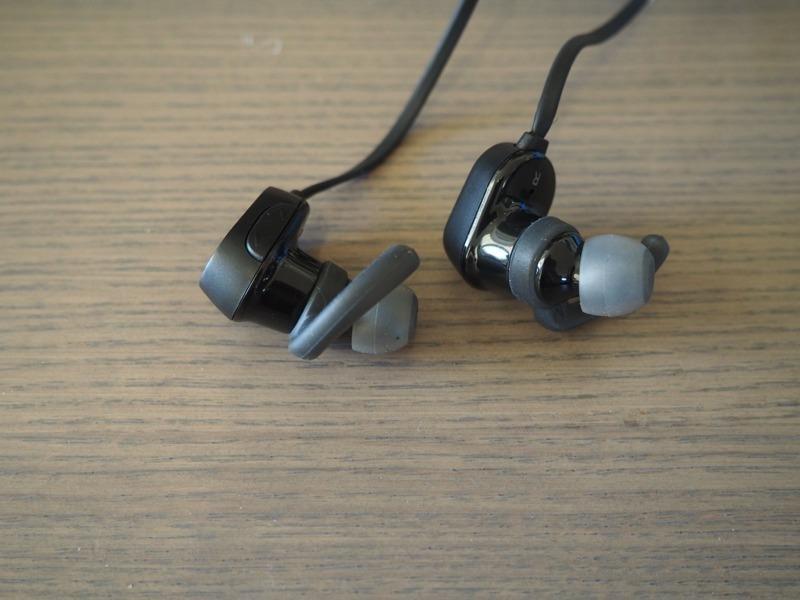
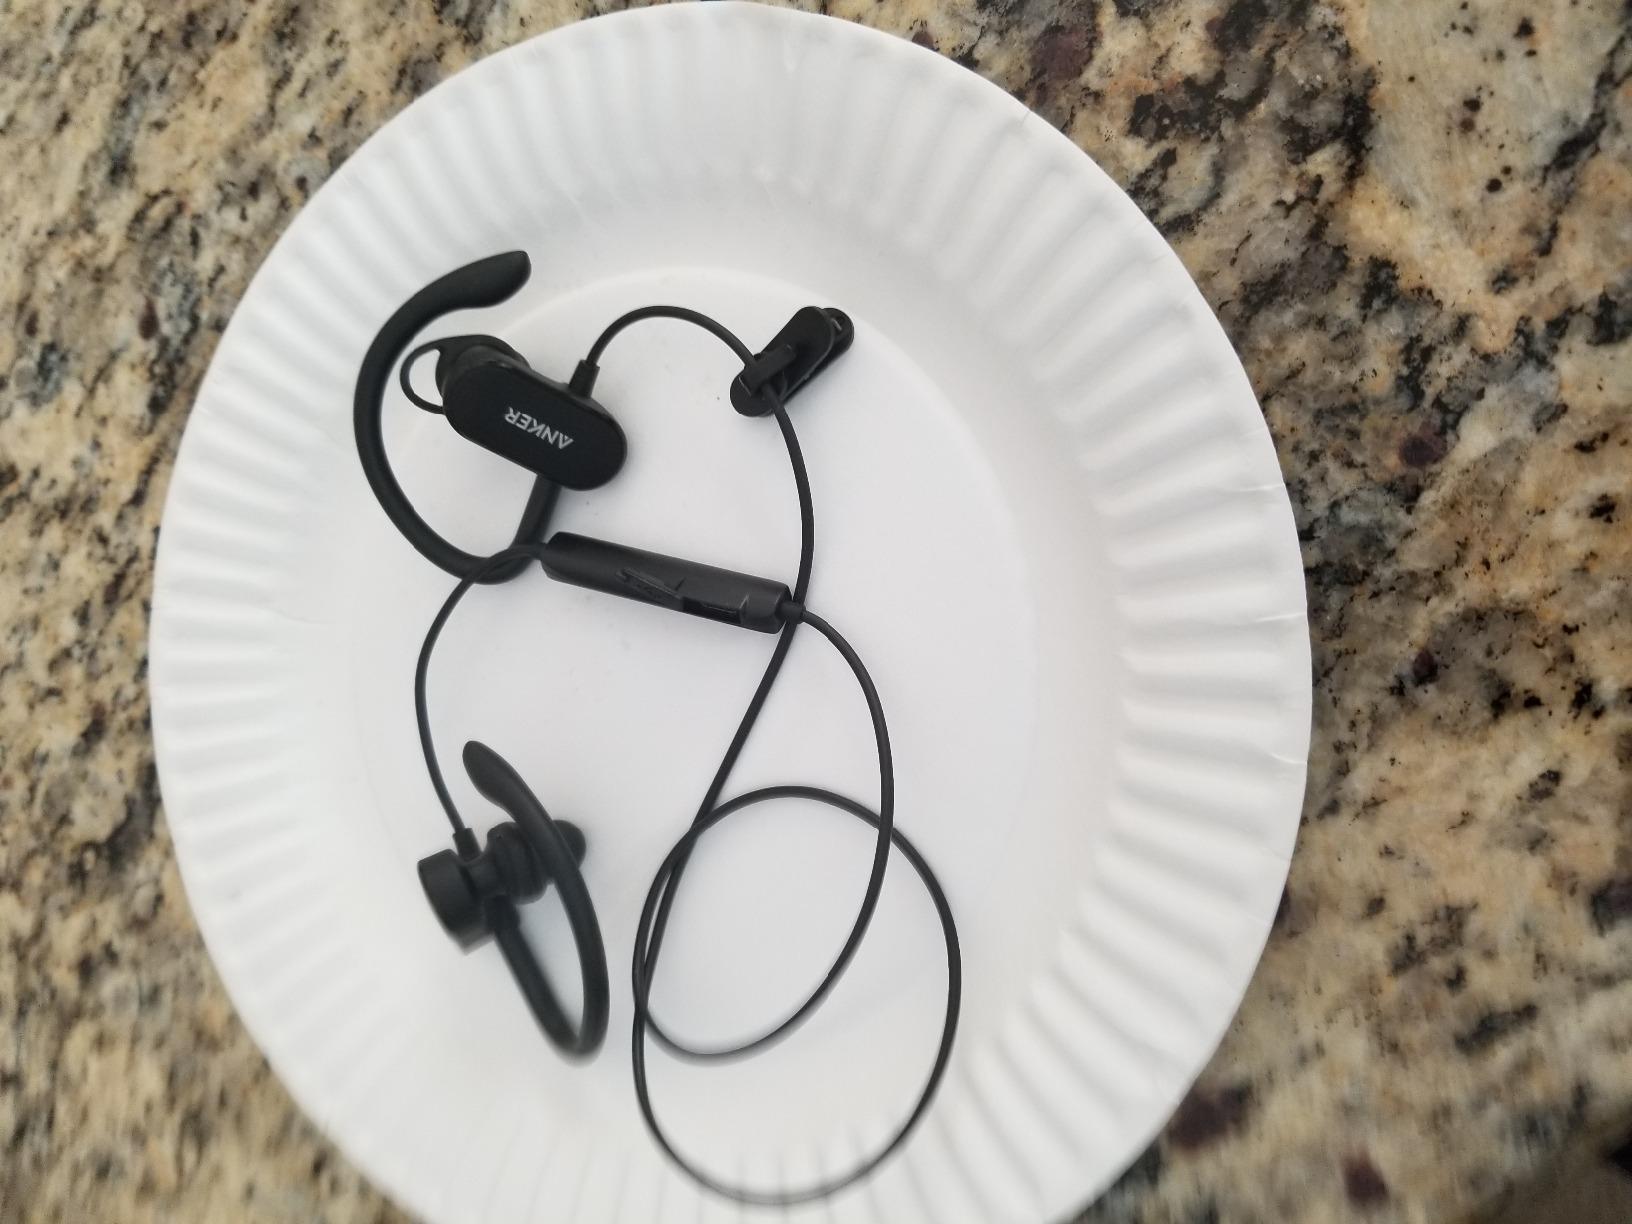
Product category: headphones
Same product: no